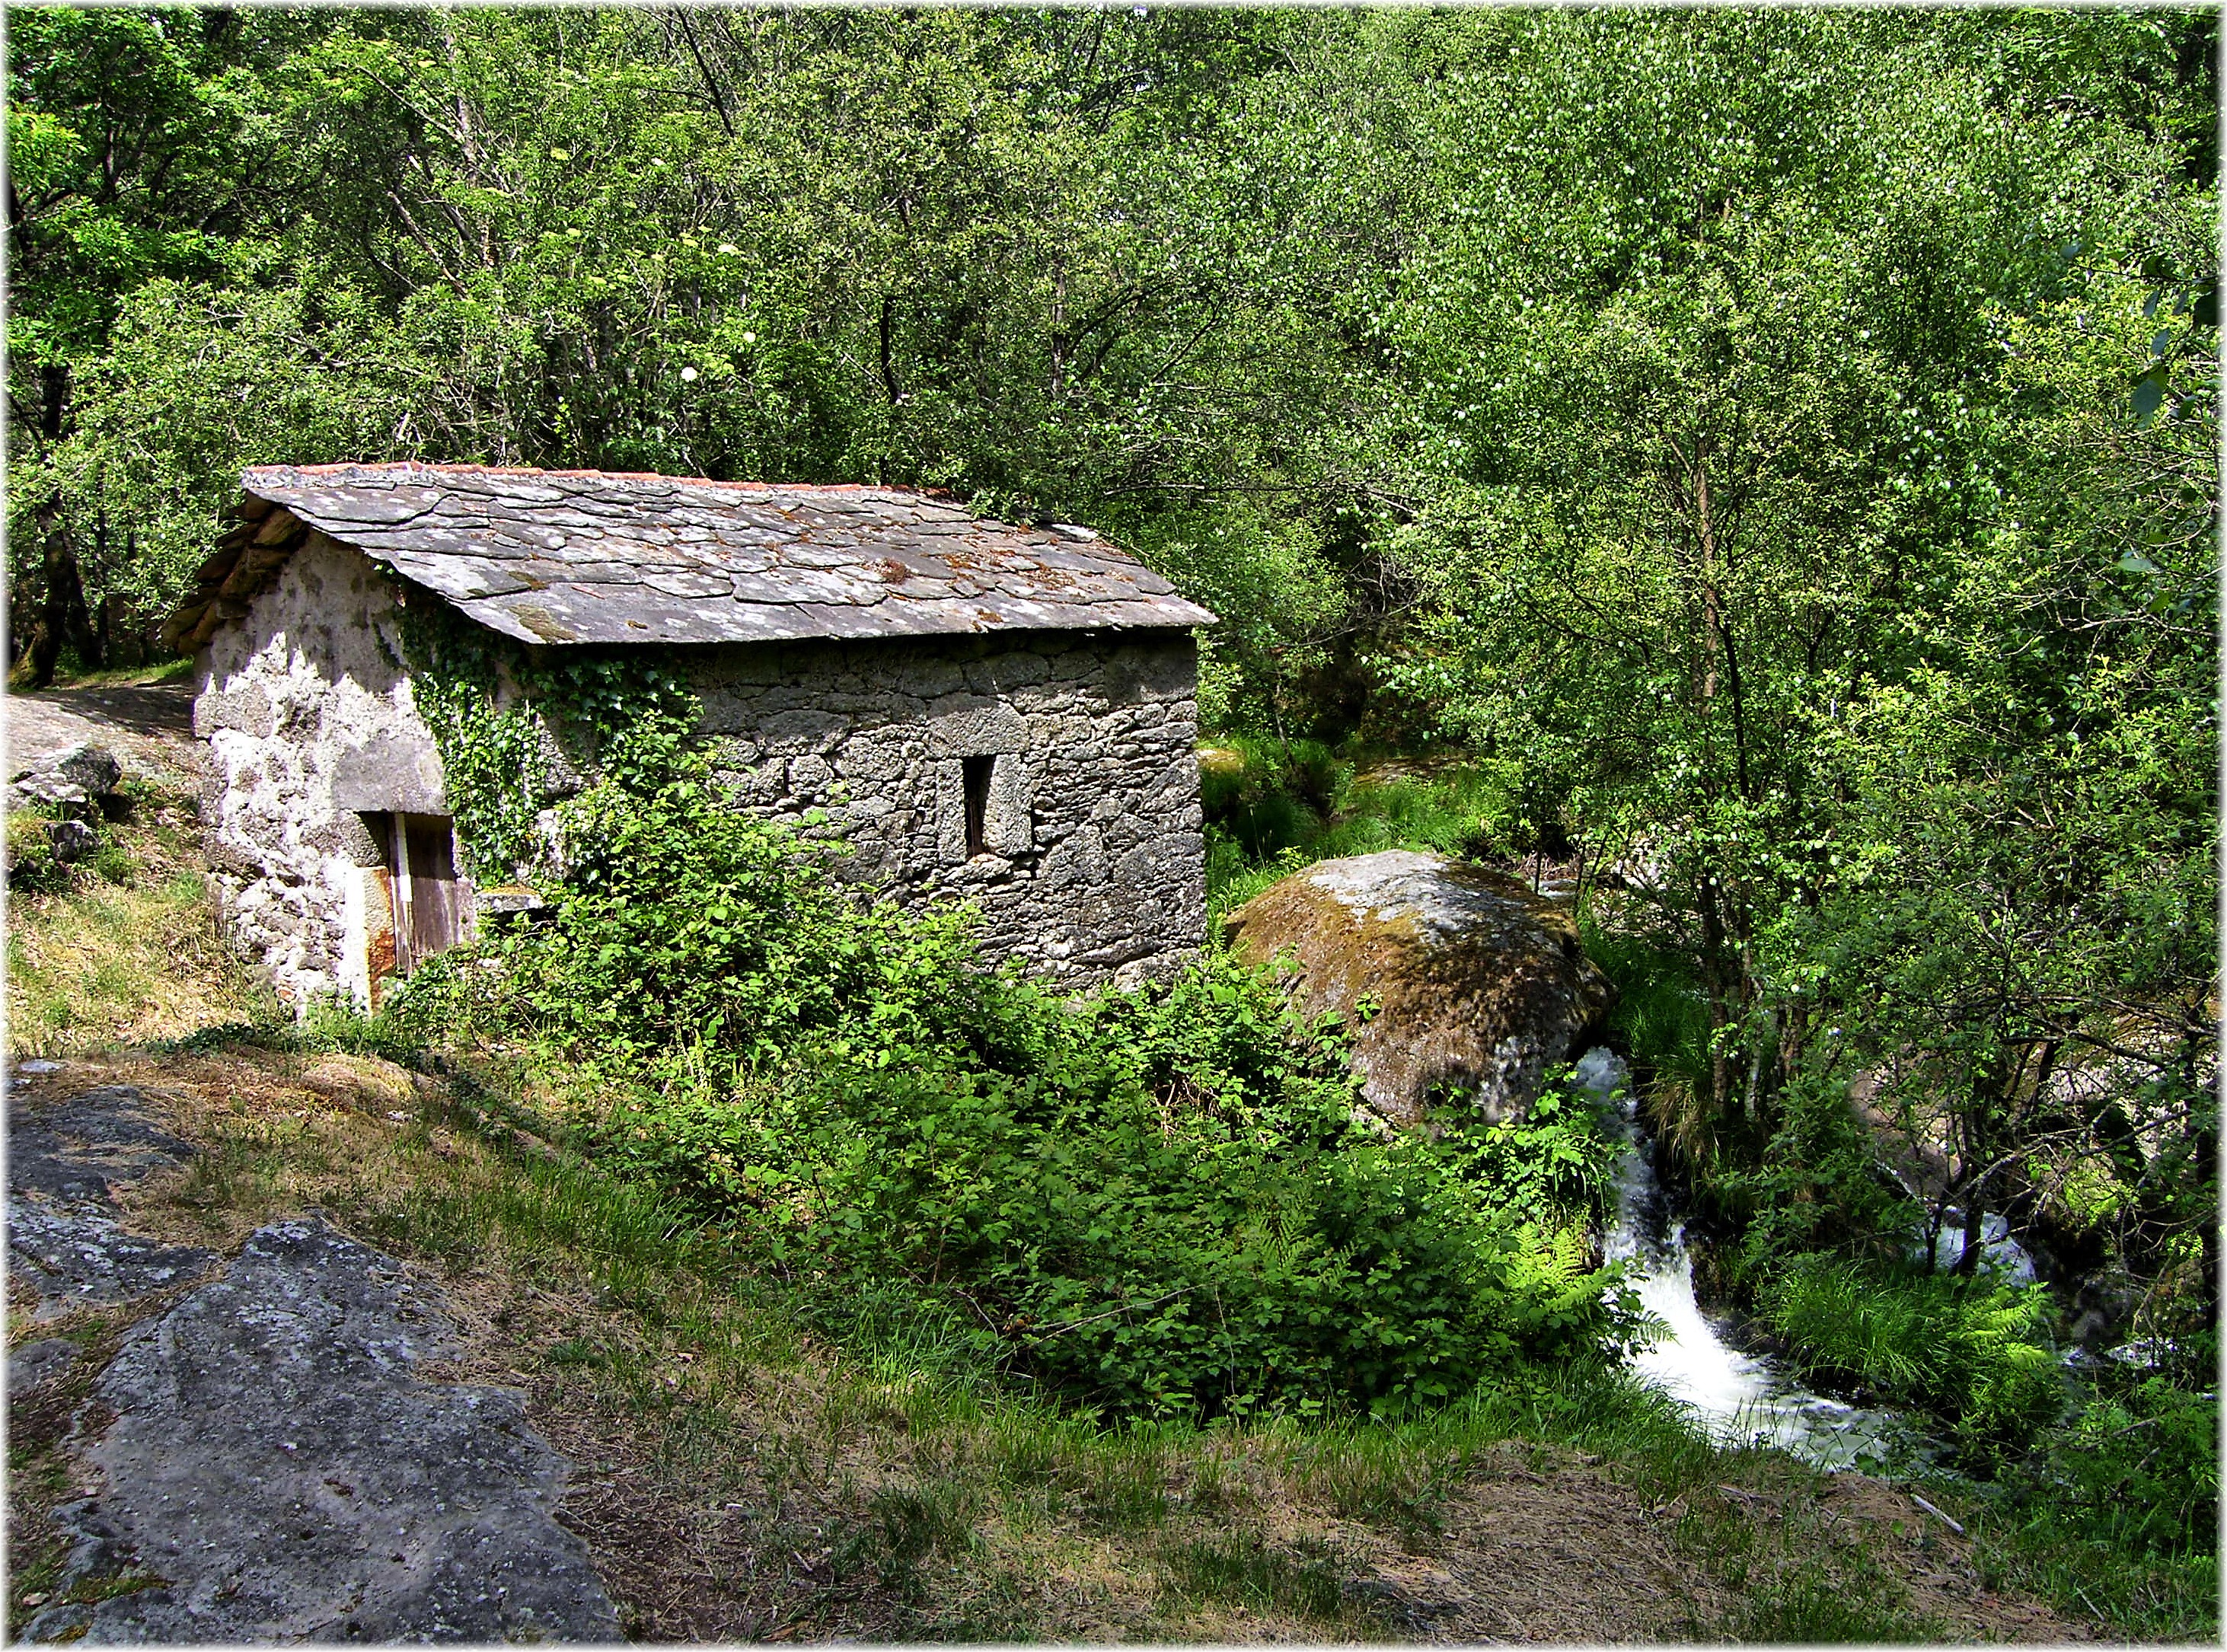
tree, forest, rock, wilderness, hut, village, europe, rural, jungle, spain, ruins, rivers, europa, galicia, woodland, rios, habitat, espana, molinos, galiza, galice, provinciadelugo, rural area, mui os, mui o, senderos, guitiriz, roteiros